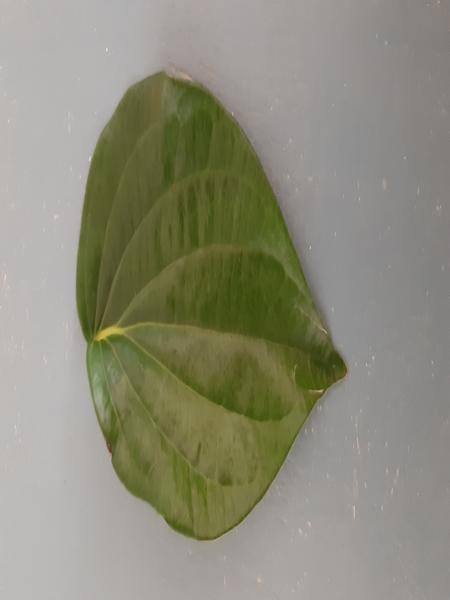
Plant: Betel